Romelu Lukaku

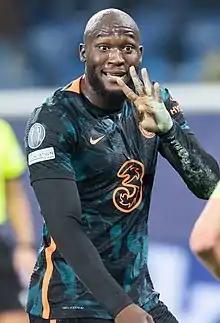
Lukaku with Chelsea in 2021

Romelu Lukaku Bolingoli (born 13 May 1993) is a Belgian professional footballer who plays as a striker for club Napoli and the Belgium national team.